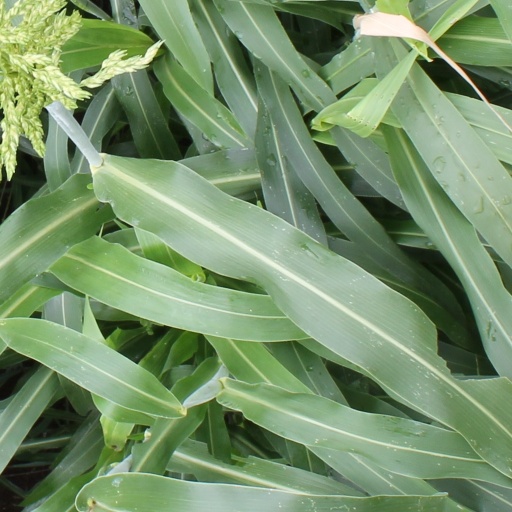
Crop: sorghum